Arturo Toscanini

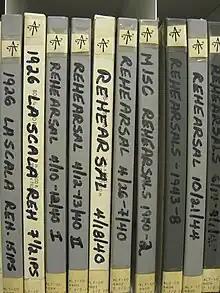
A few of the hundreds of hours of rehearsal tapes featuring Toscanini, residing in the Rodgers and Hammerstein Archive of Recorded Sound, a division of the New York Public Library for the Performing Arts

Many hundreds of hours of Toscanini's rehearsals were recorded. Some of these have circulated in limited edition recordings. Many broadcast recordings with orchestras other than the NBC have also survived, including: The New York Philharmonic from 1933 to 1936, 1942, and 1945; The BBC Symphony Orchestra from 1935 to 1939; The Lucerne Festival Orchestra; and broadcasts from the Salzburg Festival in the late 1930s. Documents of Toscanini's guest appearances with the La Scala Orchestra from 1946 until 1952 include a live recording of Verdi's "Requiem" with the young Renata Tebaldi. Toscanini's ten NBC Symphony telecasts from 1948 until 1952 were preserved in kinescope films of the live broadcasts. These films, issued by RCA on VHS tape and laser disc and on DVD by Testament, provide unique video documentation of the passionate yet restrained podium technique for which he was well known.